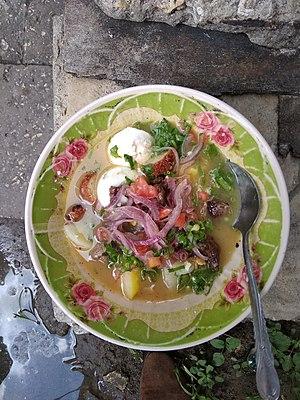
Un plat d'urojo dans une rue de Stone Town, Zanzibar, Tanzanie, novembre 2018. Kiswahili: Bakuli la urojo, Mji Mkongwe, Zanzibar, Tanzania, Novemba 2018.
L’urojo est un plat typique de la cuisine de l'archipel de Zanzibar et de la côte tanzanienne, marqué par différentes traditions culinaires, notamment est-africaine et indienne ; il est souvent servi dans la rue, depuis de petites boutiques ou par des vendeurs ambulants. Il associe différents éléments, qui peuvent varier mais comprennent le plus souvent un bouillon épicé avec notamment de la mangue et du curcuma, des pommes de terres bouillies, des légumes frits, de la viande, des légumes crus et une sauce pimentée, parfois de l’œuf dur.
La cuisine tanzanienne regroupe l'ensemble des traditions culinaires de Tanzanie. Le plat le plus populaire est l'ugali, une sorte de polenta à base de farine de maïs, de millet ou de manioc. Le pilau est un riz épicé qui peut s'accompagner de viandes ou des nombreux poissons consommés notamment sur le littoral et dans la région des grands lacs.